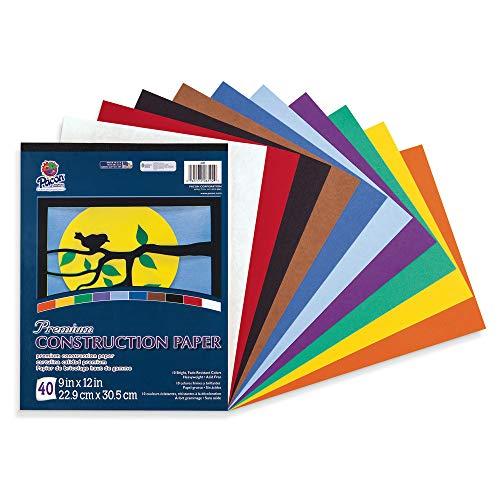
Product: Tru-Ray Heavyweight Construction Paper Pad, 10 Assorted Colors, 9" x 12", 40 Sheets
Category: Arts, Crafts & Sewing | Crafting | Paper & Paper Crafts | Paper | Construction Paper
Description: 40-Pack of paper in assorted colors, 9-Inch by 12-inch sheets.
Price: $10.10
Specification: ASIN:B01ELJGWKW|ShippingWeight:1pounds(Viewshippingratesandpolicies)|DateFirstAvailable:April13,2016